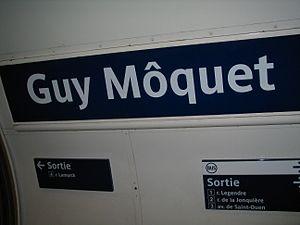
La liste des stations du métro de Paris propose un aperçu des stations actuellement en service, fermées ou autres, du métro de Paris, en France. Le métro a ouvert en 1900 et comprend 302 stations et 383 points d'arrêt, depuis le 23 mars 2013. Les stations fermées ne sont pas comptées dans le total.